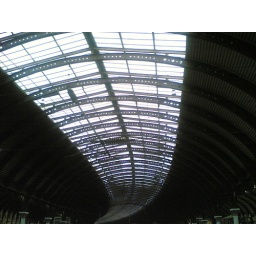
The roof in york train station.